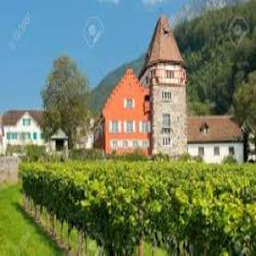
Red House